James K. Gilman

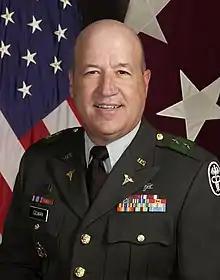
Maj. Gen. James K. Gilman

Following a medical internship and residency in internal medicine at Brooke Army Medical Center (BAMC), he served as the chief resident in medicine at BAMC. His next assignment was as the staff internist and chief, Internal Medicine Service, U.S. Army Medical Department Activity, Nurnberg, Germany. He then returned to BAMC where he completed a fellowship in cardiovascular diseases and serve as a staff cardiologist. In 1991, he completed a fellowship in clinical cardiac electrophysiology at the University of Texas Health Science Center at Houston, Texas. He then served as chief of Cardiac Electrophysiology and assistant chief of the Cardiology Service, Brooke Army Medical Center. From 1994 until 1997, he served as chief of Cardiology and Cardiology Fellowship Program director at BAMC. In 1995, he deployed to Haiti with the 2nd Armored Cavalry Regiment in support of Operation Uphold Democracy.